Alessio Deledda

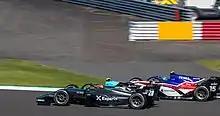
Deledda (car in front) driving the Dallara F2 2018 at the 2021 Silverstone Formula 2 round

On January 22, 2021, Deledda was announced to be signing for HWA Racelab in Formula 2, partnering fellow countryman Matteo Nannini.